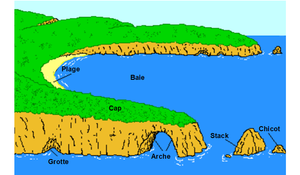
Formation d'une arche
Étretat est une commune française située dans le département de la Seine-Maritime en région Normandie.
Le cap Fréhel est une pointe de grès rose au relief tourmenté qui sépare à l'est la baie de Saint-Brieuc de la Baie de Saint-Malo, sur la côte de la Manche. Il est situé sur la commune de Plévenon et non sur celle, limitrophe, de Fréhel, comme pourrait le laisser penser le nom de cette dernière, dans le département français des Côtes-d'Armor. Ce cap compte parmi les plus impressionnants de Bretagne : la falaise domine la mer d'environ 70 mètres.
Un cap ou une pointe est une avancée des terres dans une étendue d'eau et constituant une proéminence du littoral. Le relief inverse au cap est la baie ou le golfe.
Un stack, appelé aussi éperon d'érosion marine, est un pilier, une aiguille ou un pinacle de pierre détaché du littoral par l'érosion et pouvant ou non former une île. L'aiguille a une forme pointue, contrairement au pilier alors que le pinacle est un terme plus général utilisé pour désigner un piton en forme de pilier ou d'aiguille.
Une arche naturelle ou un pont naturel est une formation géologique constituée d'une arche rocheuse, creusée naturellement par l'érosion.
La pointe de Dinan est une pointe de Bretagne dans la presqu'île de Crozon, marquant la limite nord-ouest du cap de la Chèvre. Elle est située au sud de Camaret-sur-Mer, sur le territoire de la commune de Crozon.